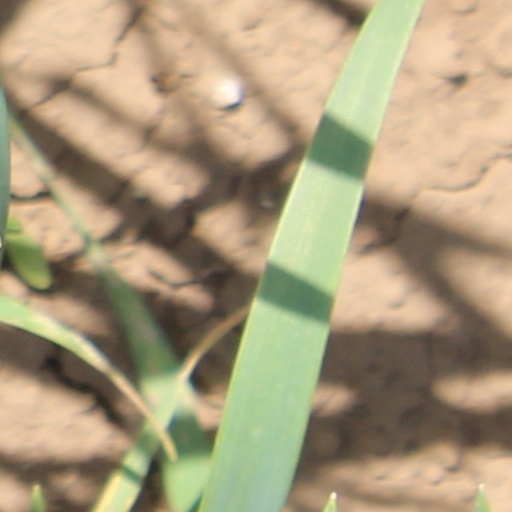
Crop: wheat